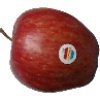
Label: Apple Red 1